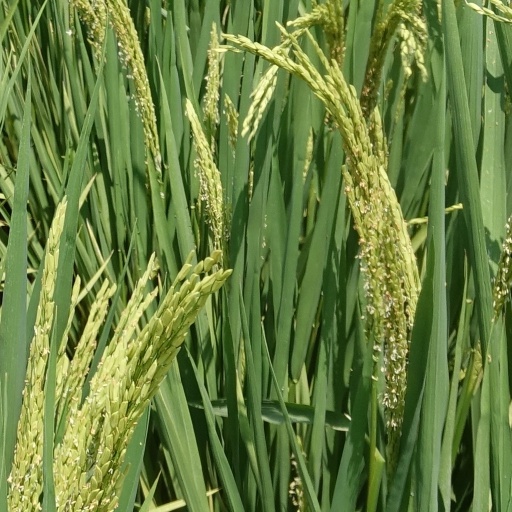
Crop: rice